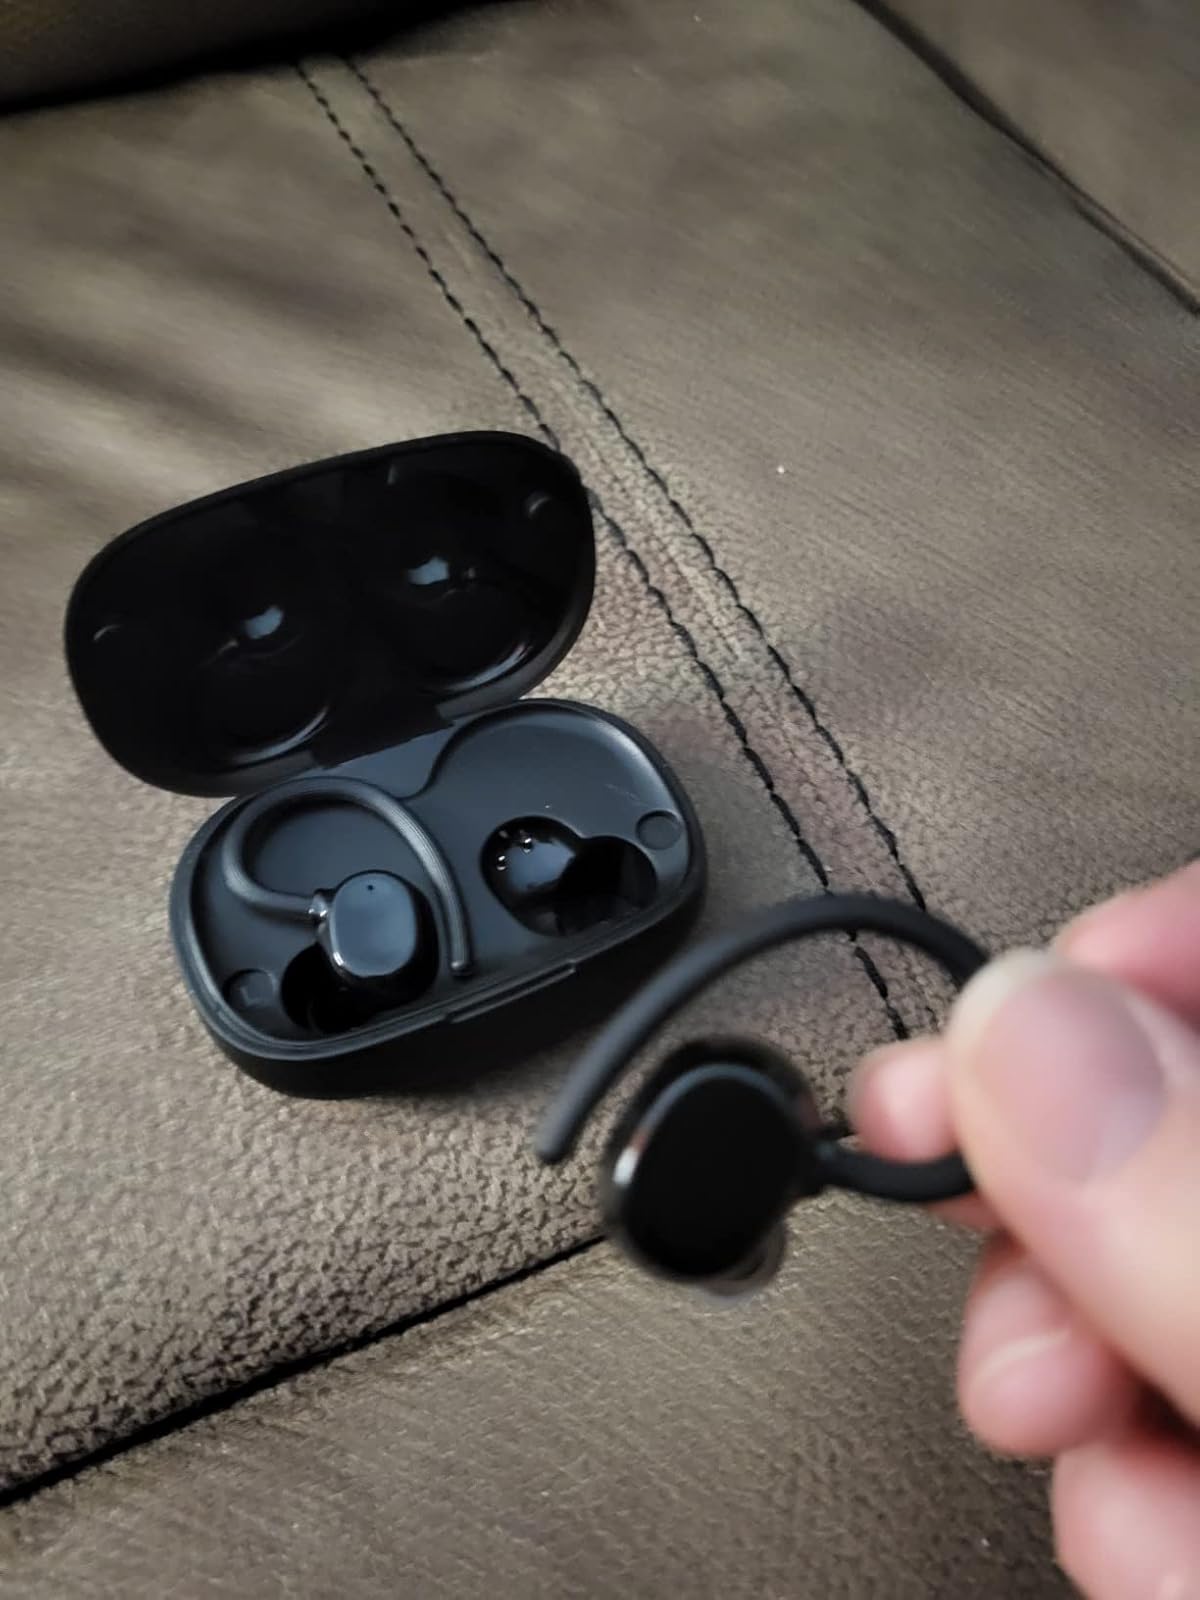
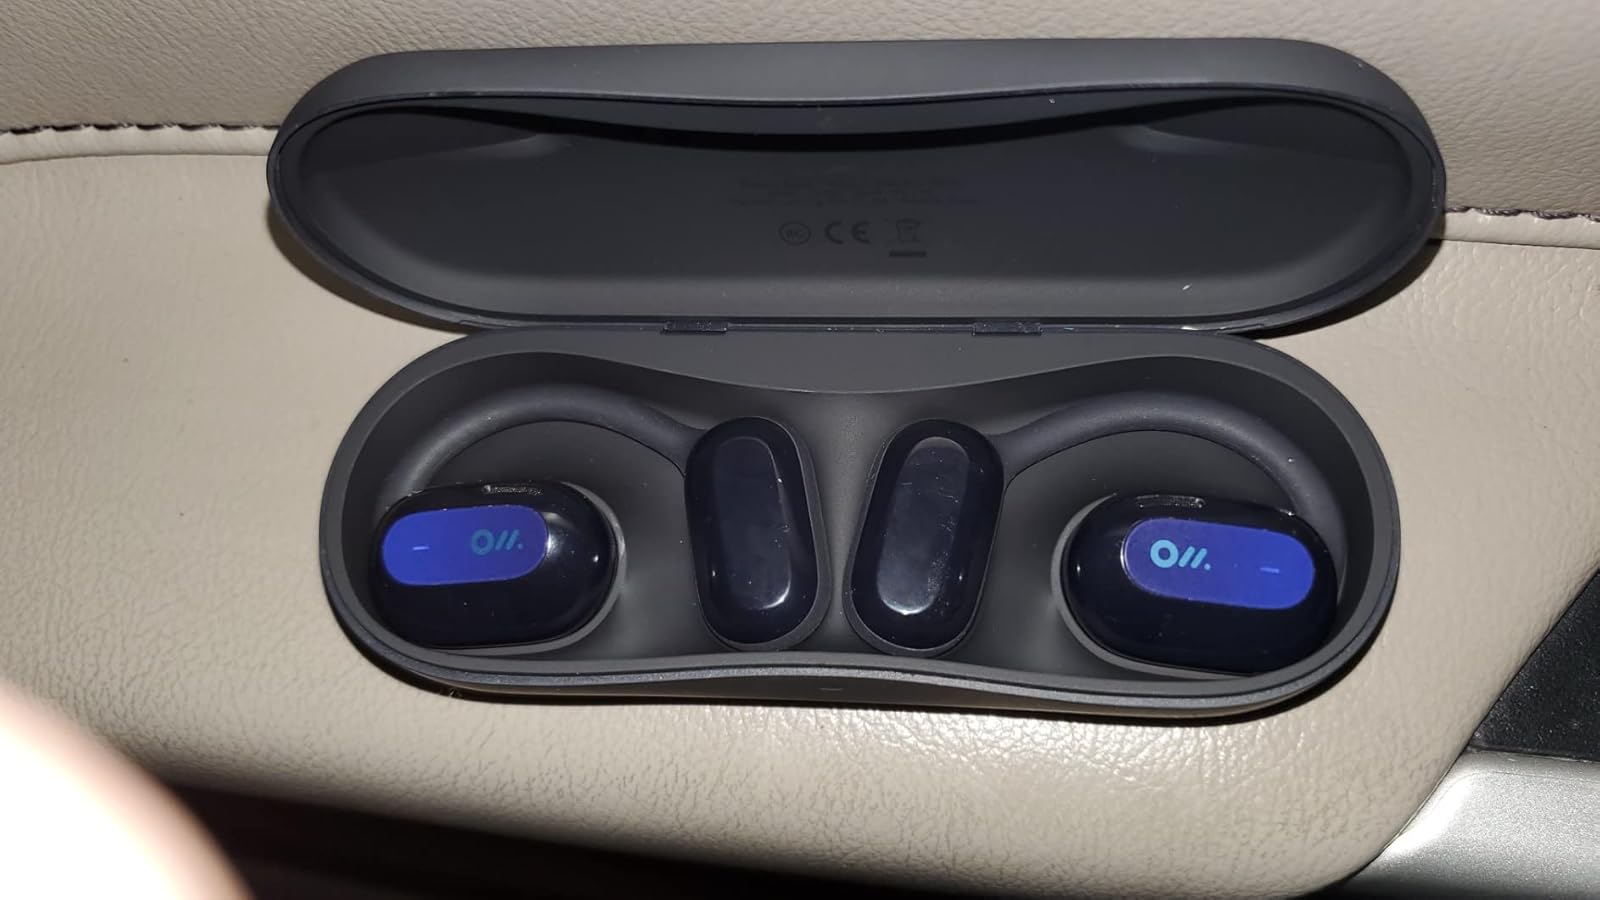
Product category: earbuds
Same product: no